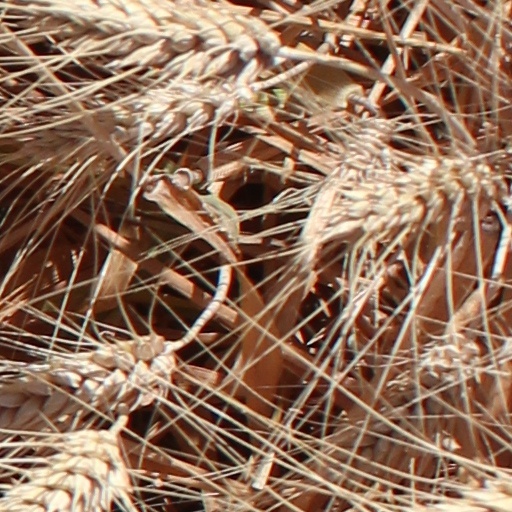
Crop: wheat